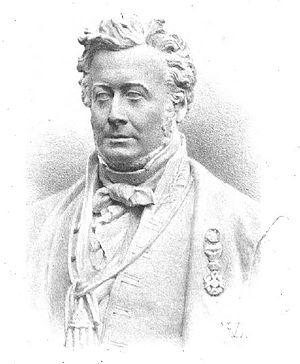
Portrait du Dr Joseph Guislain, (avec sa médaille d'Officier de l'ordre de Léopold). Dessin d'un buste en marbre réalisé par Antoine Van Eenaeme, à la demande du Gouvernement belge (A-R du 11 avril 1860.) en vue d'être placé à l'Académie Royale de Médecine. Pièce réceptionnée en 1862.
Joseph Guislain, né à Gand, le 2 février 1797 et mort le 1ᵉʳ avril 1860, est un médecin, qui est un des pionniers du traitement de la maladie mentale en Belgique.